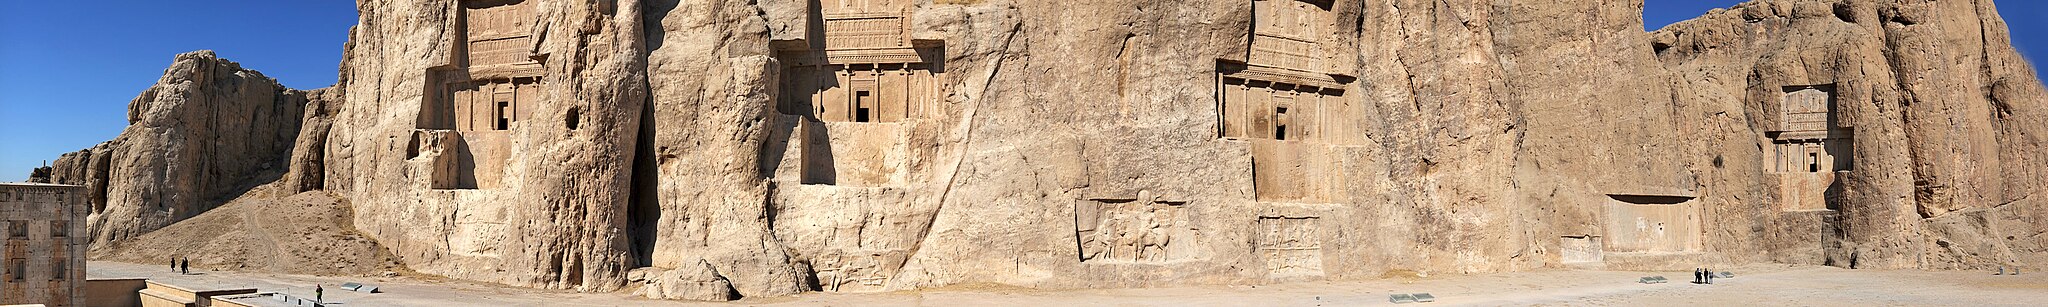
Title: Naqsh e Rostam Shiraz Baner
Description: سراسرنمای نقش رستم، شیراز، ایران نگاره اصلی این پرونده یک نگارهٔ برگزیده در ویکی‌مدیا کامانز است و یکی از بهترین نگاره‌ها به شمار (Featured pictures)می‌رود
Date: 2010-12-29 12:15:27
Categories: Naqsh-e Rustam, Files with coordinates missing SDC location of creation